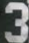
Number: 3